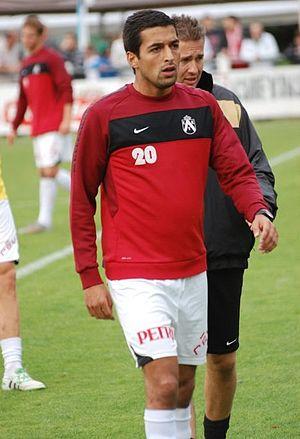
Mohamed Messoudi, né le 7 janvier 1984 à Wilrijk, est un footballeur belge d'origine marocaine. Il évolue comme milieu de terrain actuellement au KFCO Beerschot Wilrijk.
La saison 2015-2016 du Raja Club Athletic est la soixante-septième saison de l'histoire du club.